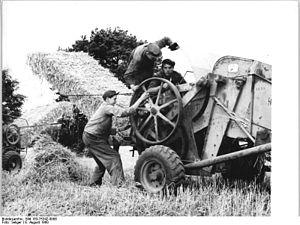
La ramasseuse-presse, ou botteleuse, est une machine agricole pour la récolte du foin ou de la paille.